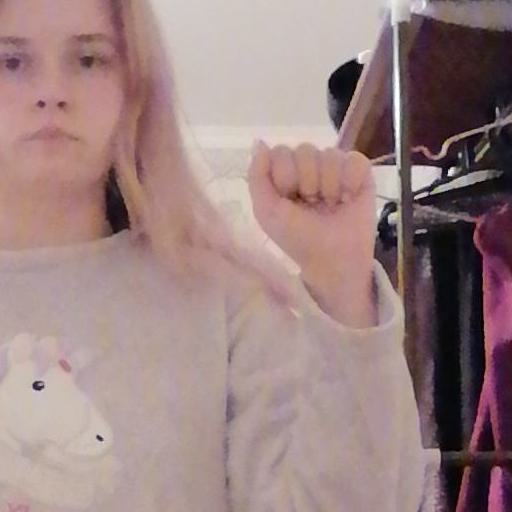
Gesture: fist